Pseudoscience

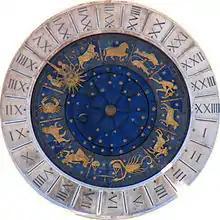
The astrological signs of the zodiac

A number of basic principles are accepted by scientists as standards for determining whether a body of knowledge, method, or practice is scientific. Experimental results should be reproducible and verified by other researchers. These principles are intended to ensure experiments can be reproduced measurably given the same conditions, allowing further investigation to determine whether a hypothesis or theory related to given phenomena is valid and reliable. Standards require the scientific method to be applied throughout, and bias to be controlled for or eliminated through randomization, fair sampling procedures, blinding of studies, and other methods. All gathered data, including the experimental or environmental conditions, are expected to be documented for scrutiny and made available for peer review, allowing further experiments or studies to be conducted to confirm or falsify results. Statistical quantification of significance, confidence, and error are also important tools for the scientific method.